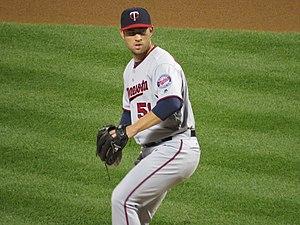
Alex Michael Wimmers est un lanceur droitier de la Ligue majeure de baseball.